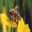
Label: bee